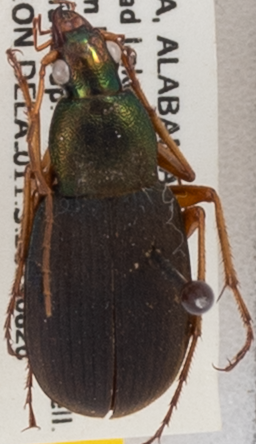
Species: Chlaenius aestivus
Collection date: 2019-08-26
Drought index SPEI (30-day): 0.322
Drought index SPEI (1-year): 1.23
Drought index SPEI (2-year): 0.998